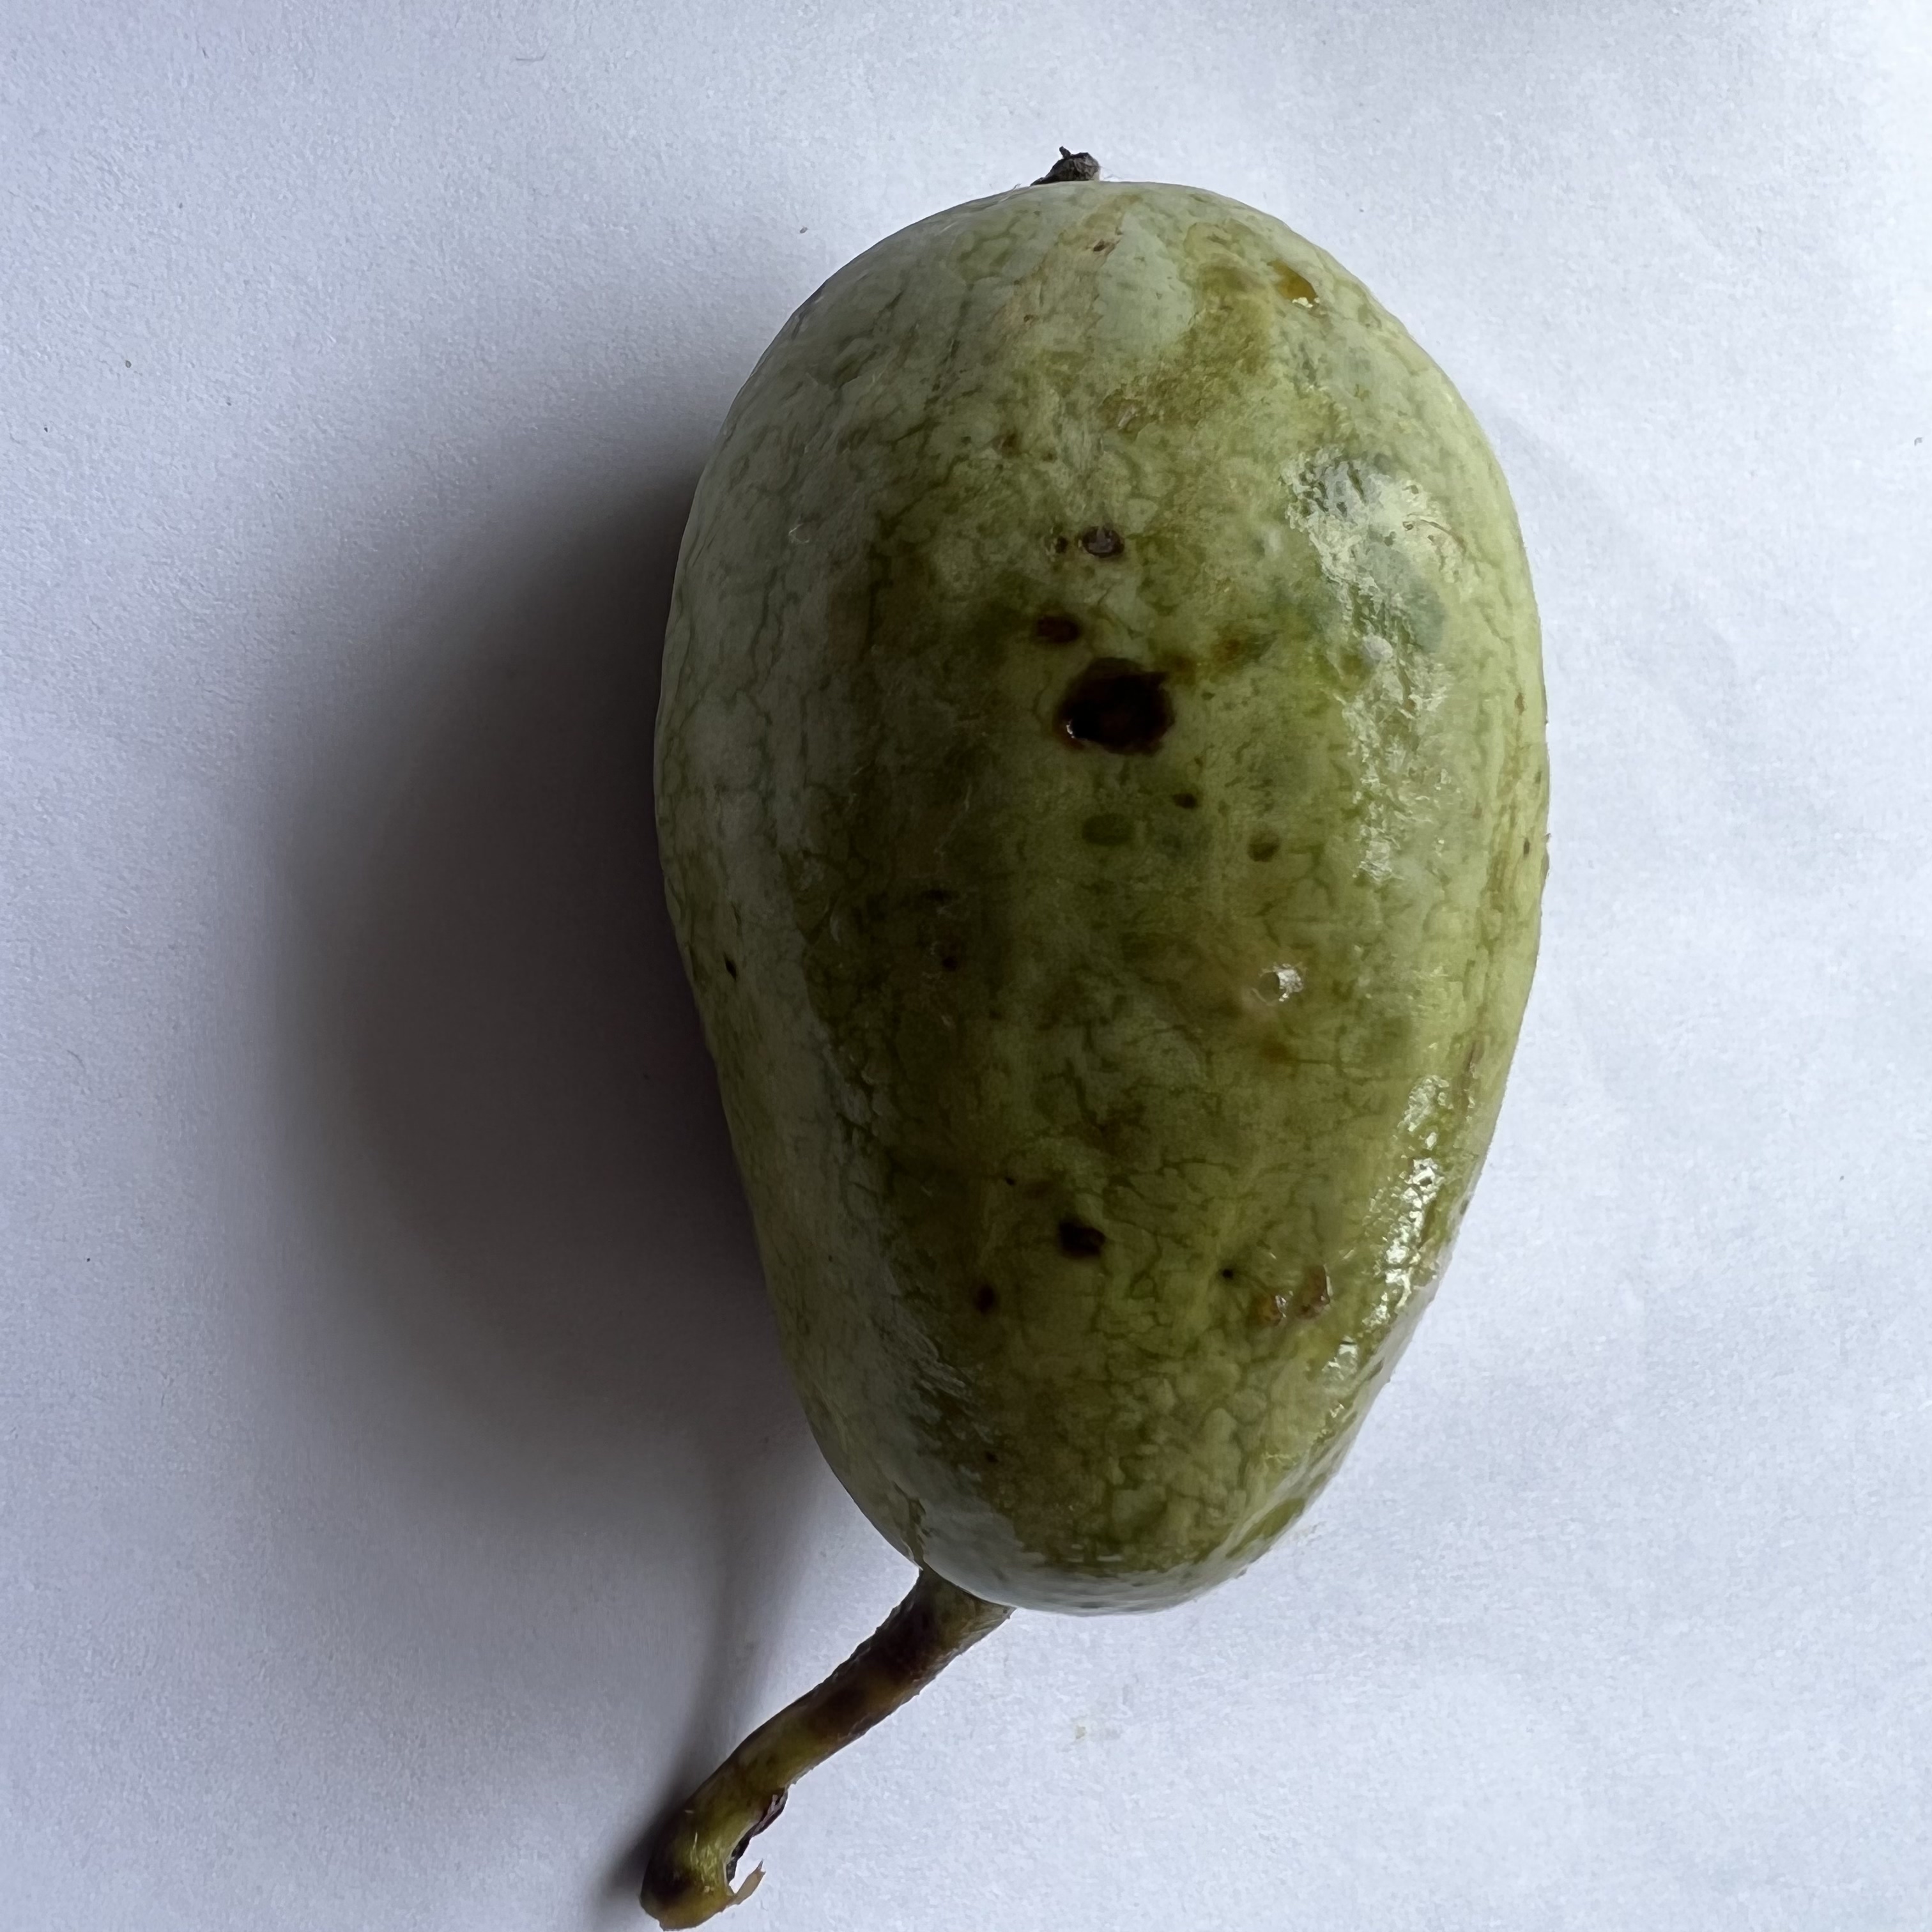
Label: Anthracnose